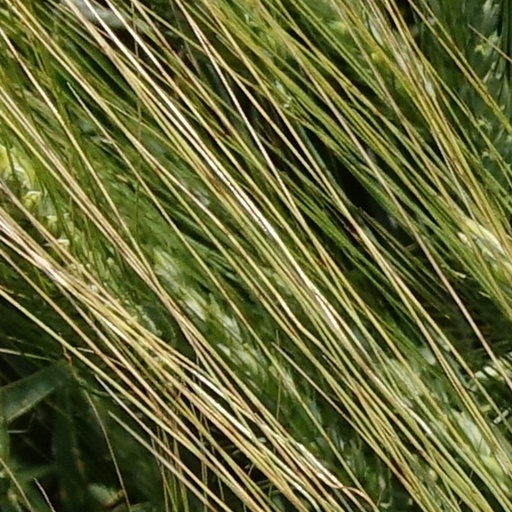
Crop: wheat